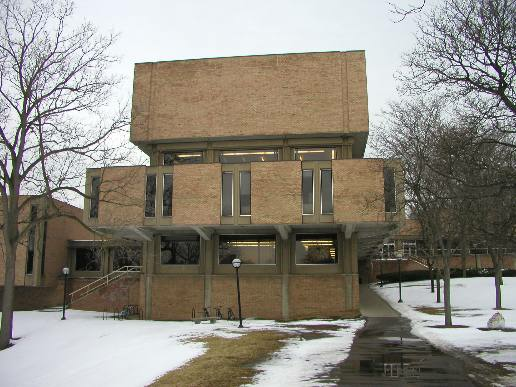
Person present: No